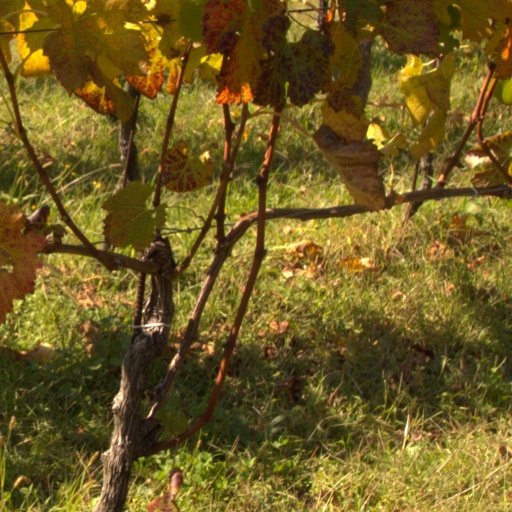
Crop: grape